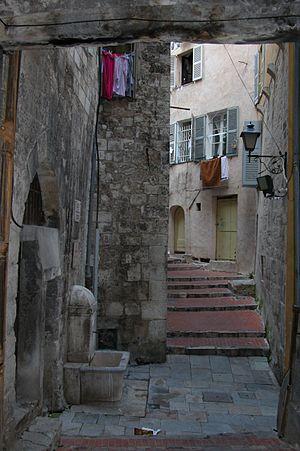
La Rue des Sœurs à fr:Grasse. Un exemple des multiples ruelles caractéristiques du centre ville.